History of colonialism

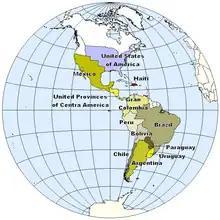
Independent states in the Americas, c. 1830.

In May 1498, the Portuguese set foot in Kozhikode in Kerala, making them the first Europeans to sail to India. Rivalry among reigning European powers saw the entry of the Dutch, English, French, Danish and others. The kingdoms of India were gradually taken over by the Europeans and indirectly controlled by puppet rulers. In 1600, Queen Elizabeth I accorded a charter, forming the East India Company to trade with India and eastern Asia. The English landed in India in Surat in 1612. By the 19th century, they had assumed direct and indirect control over most of India.